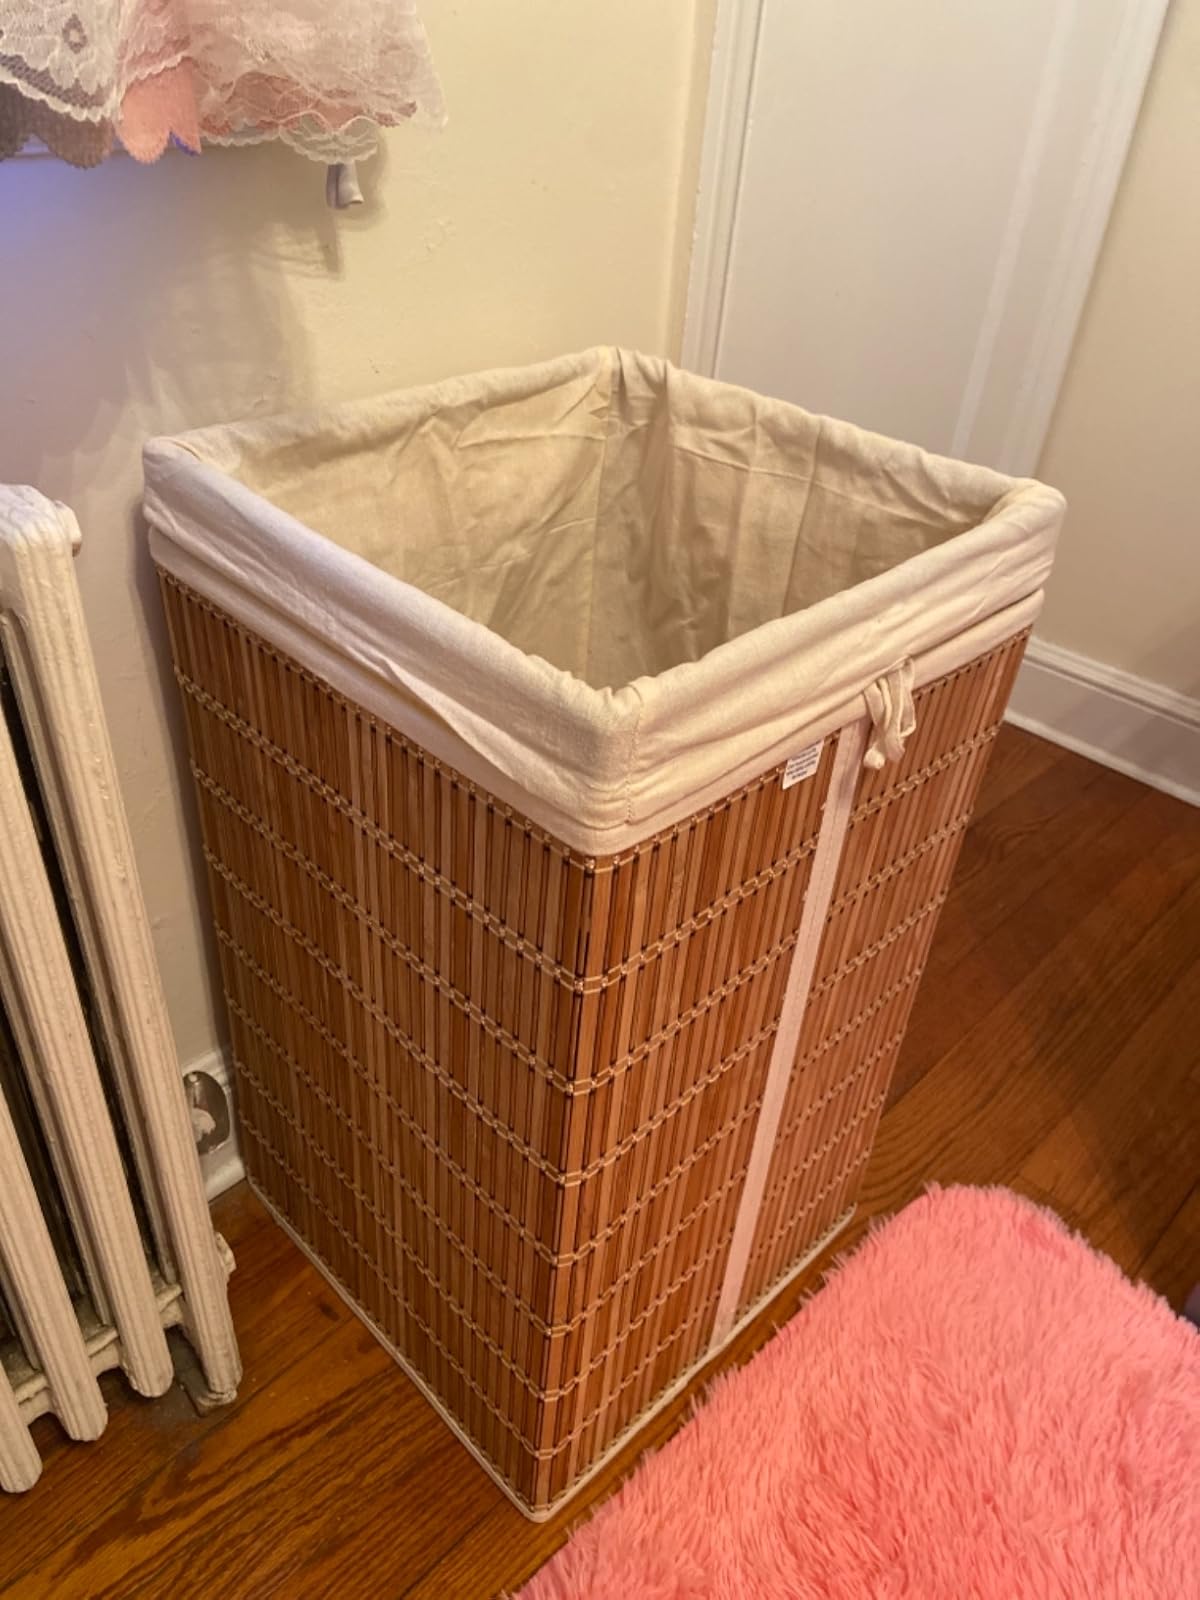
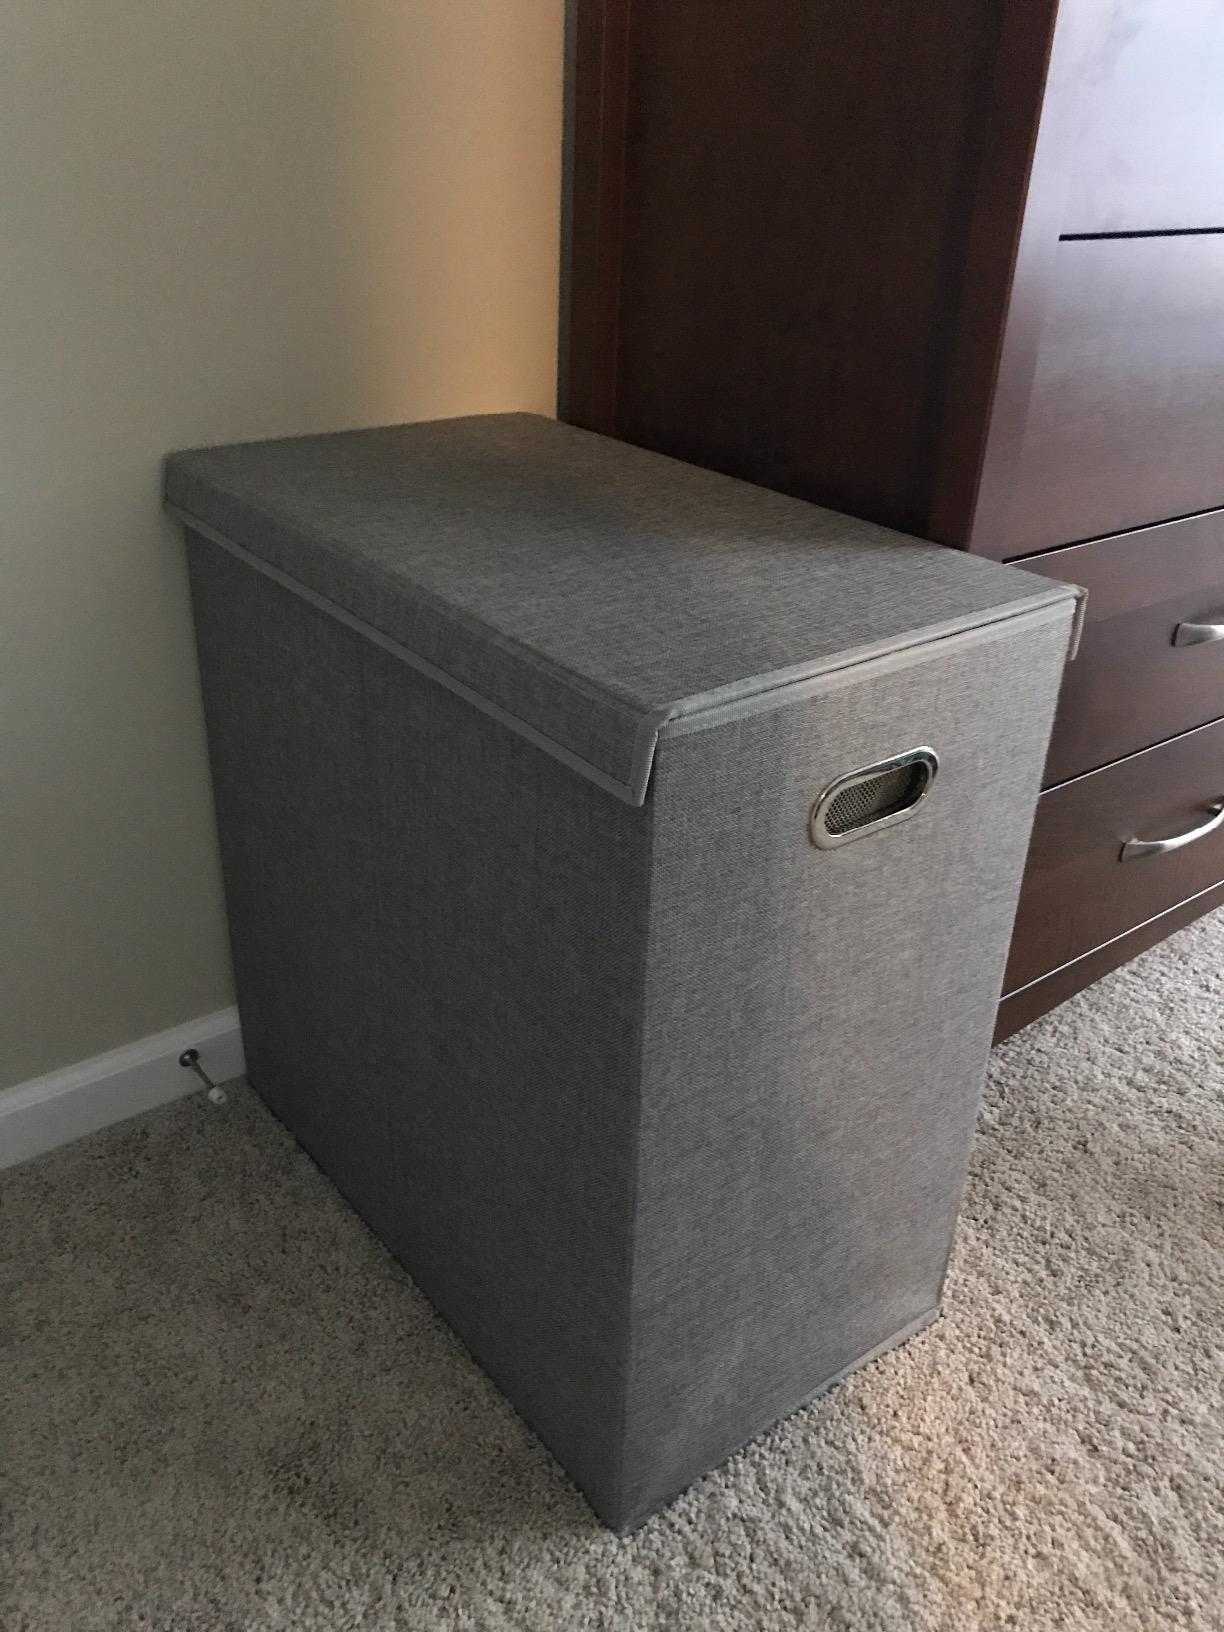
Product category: items_hamper
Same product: no